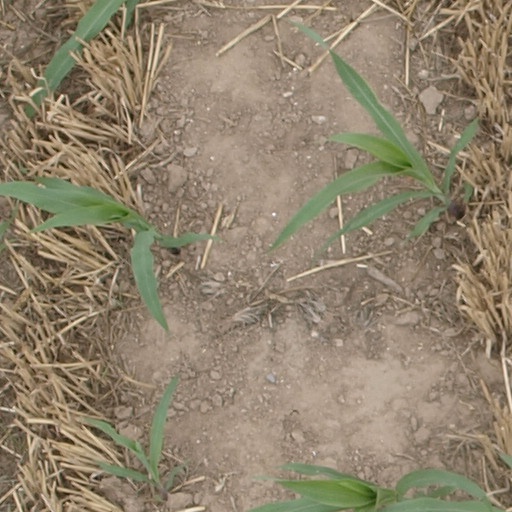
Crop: maize; corn